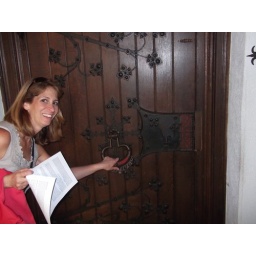
Natalie at an ornate door in the castle